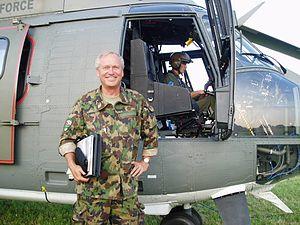
Paul Winiker, né le 13 avril 1956, est une personnalité politique suisse membre de l'Union démocratique du centre.